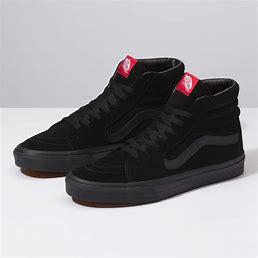
Brand: Vans
Model: SK8 Hi Skate